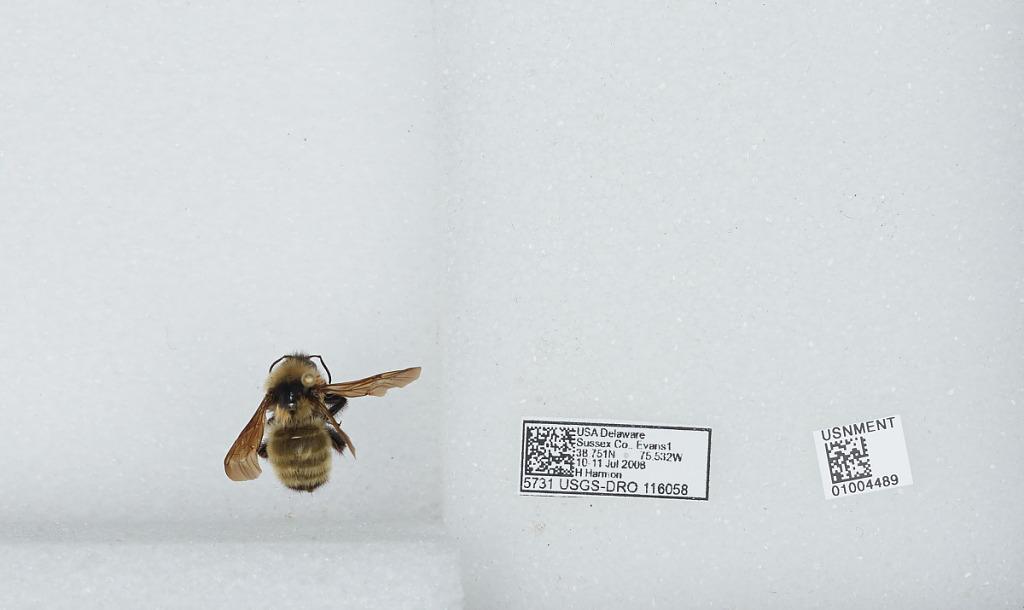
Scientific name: Bombus (Fervidobombus) fervidus fervidus (Fabricius)
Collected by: H. Harmon
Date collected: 2008-7-10
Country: United States
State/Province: Delaware
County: Sussex
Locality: Evans